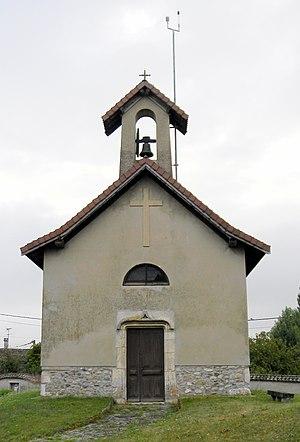
Chapelle Saint-Ours à Janneyrias.
Janneyrias est une commune française située dans le Haut-Rhône dauphinois du département de l'Isère en région Auvergne-Rhône-Alpes. Elle fait partie de l'aire urbaine de Lyon. Ses habitants sont appelés les Janneysiens.